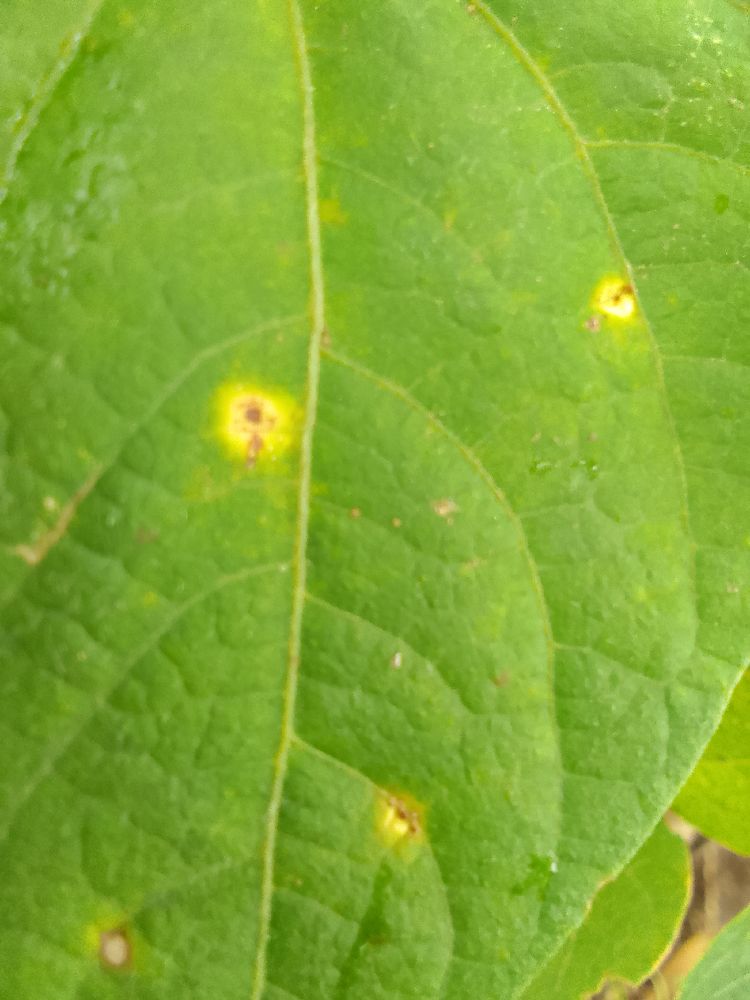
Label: rust